Bookworm (insect)

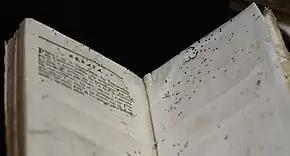
Pages riddled with bookworm damage on Errata

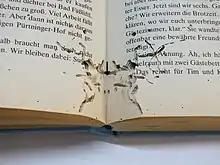
Traces of a bookworm in a book

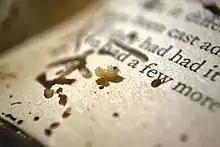
A bookworm / beetle grub found inside a paperback book, showing some of the damage it has wrought

Bookworm is a general name for any insect that is said to bore through books.